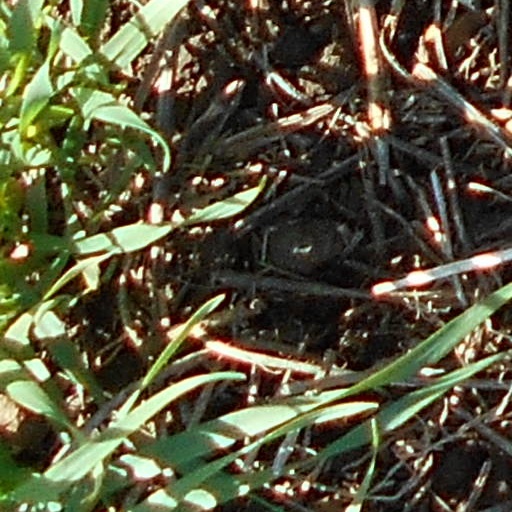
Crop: wheat